List of compositions by Hubert Parry

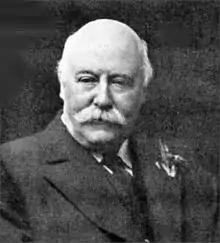
Hubert Parry c. 1916

This is a list of compositions by the English composer Hubert Parry (1848–1918). Dates of composition are indicated by "c.", and of publication by "p."